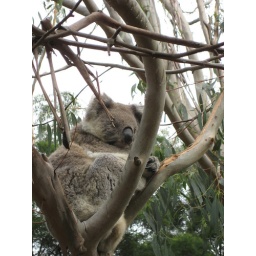
a more decorous photo of the koala - taken at tower hill park near warrnambool